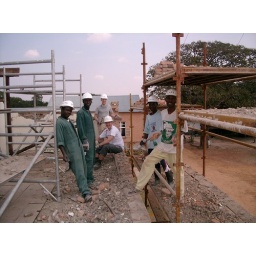
A brief rest after demolishing the gable wall and roof over the main front door.